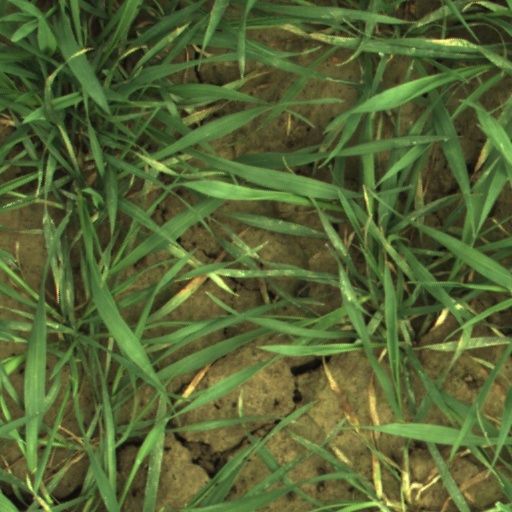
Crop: wheat